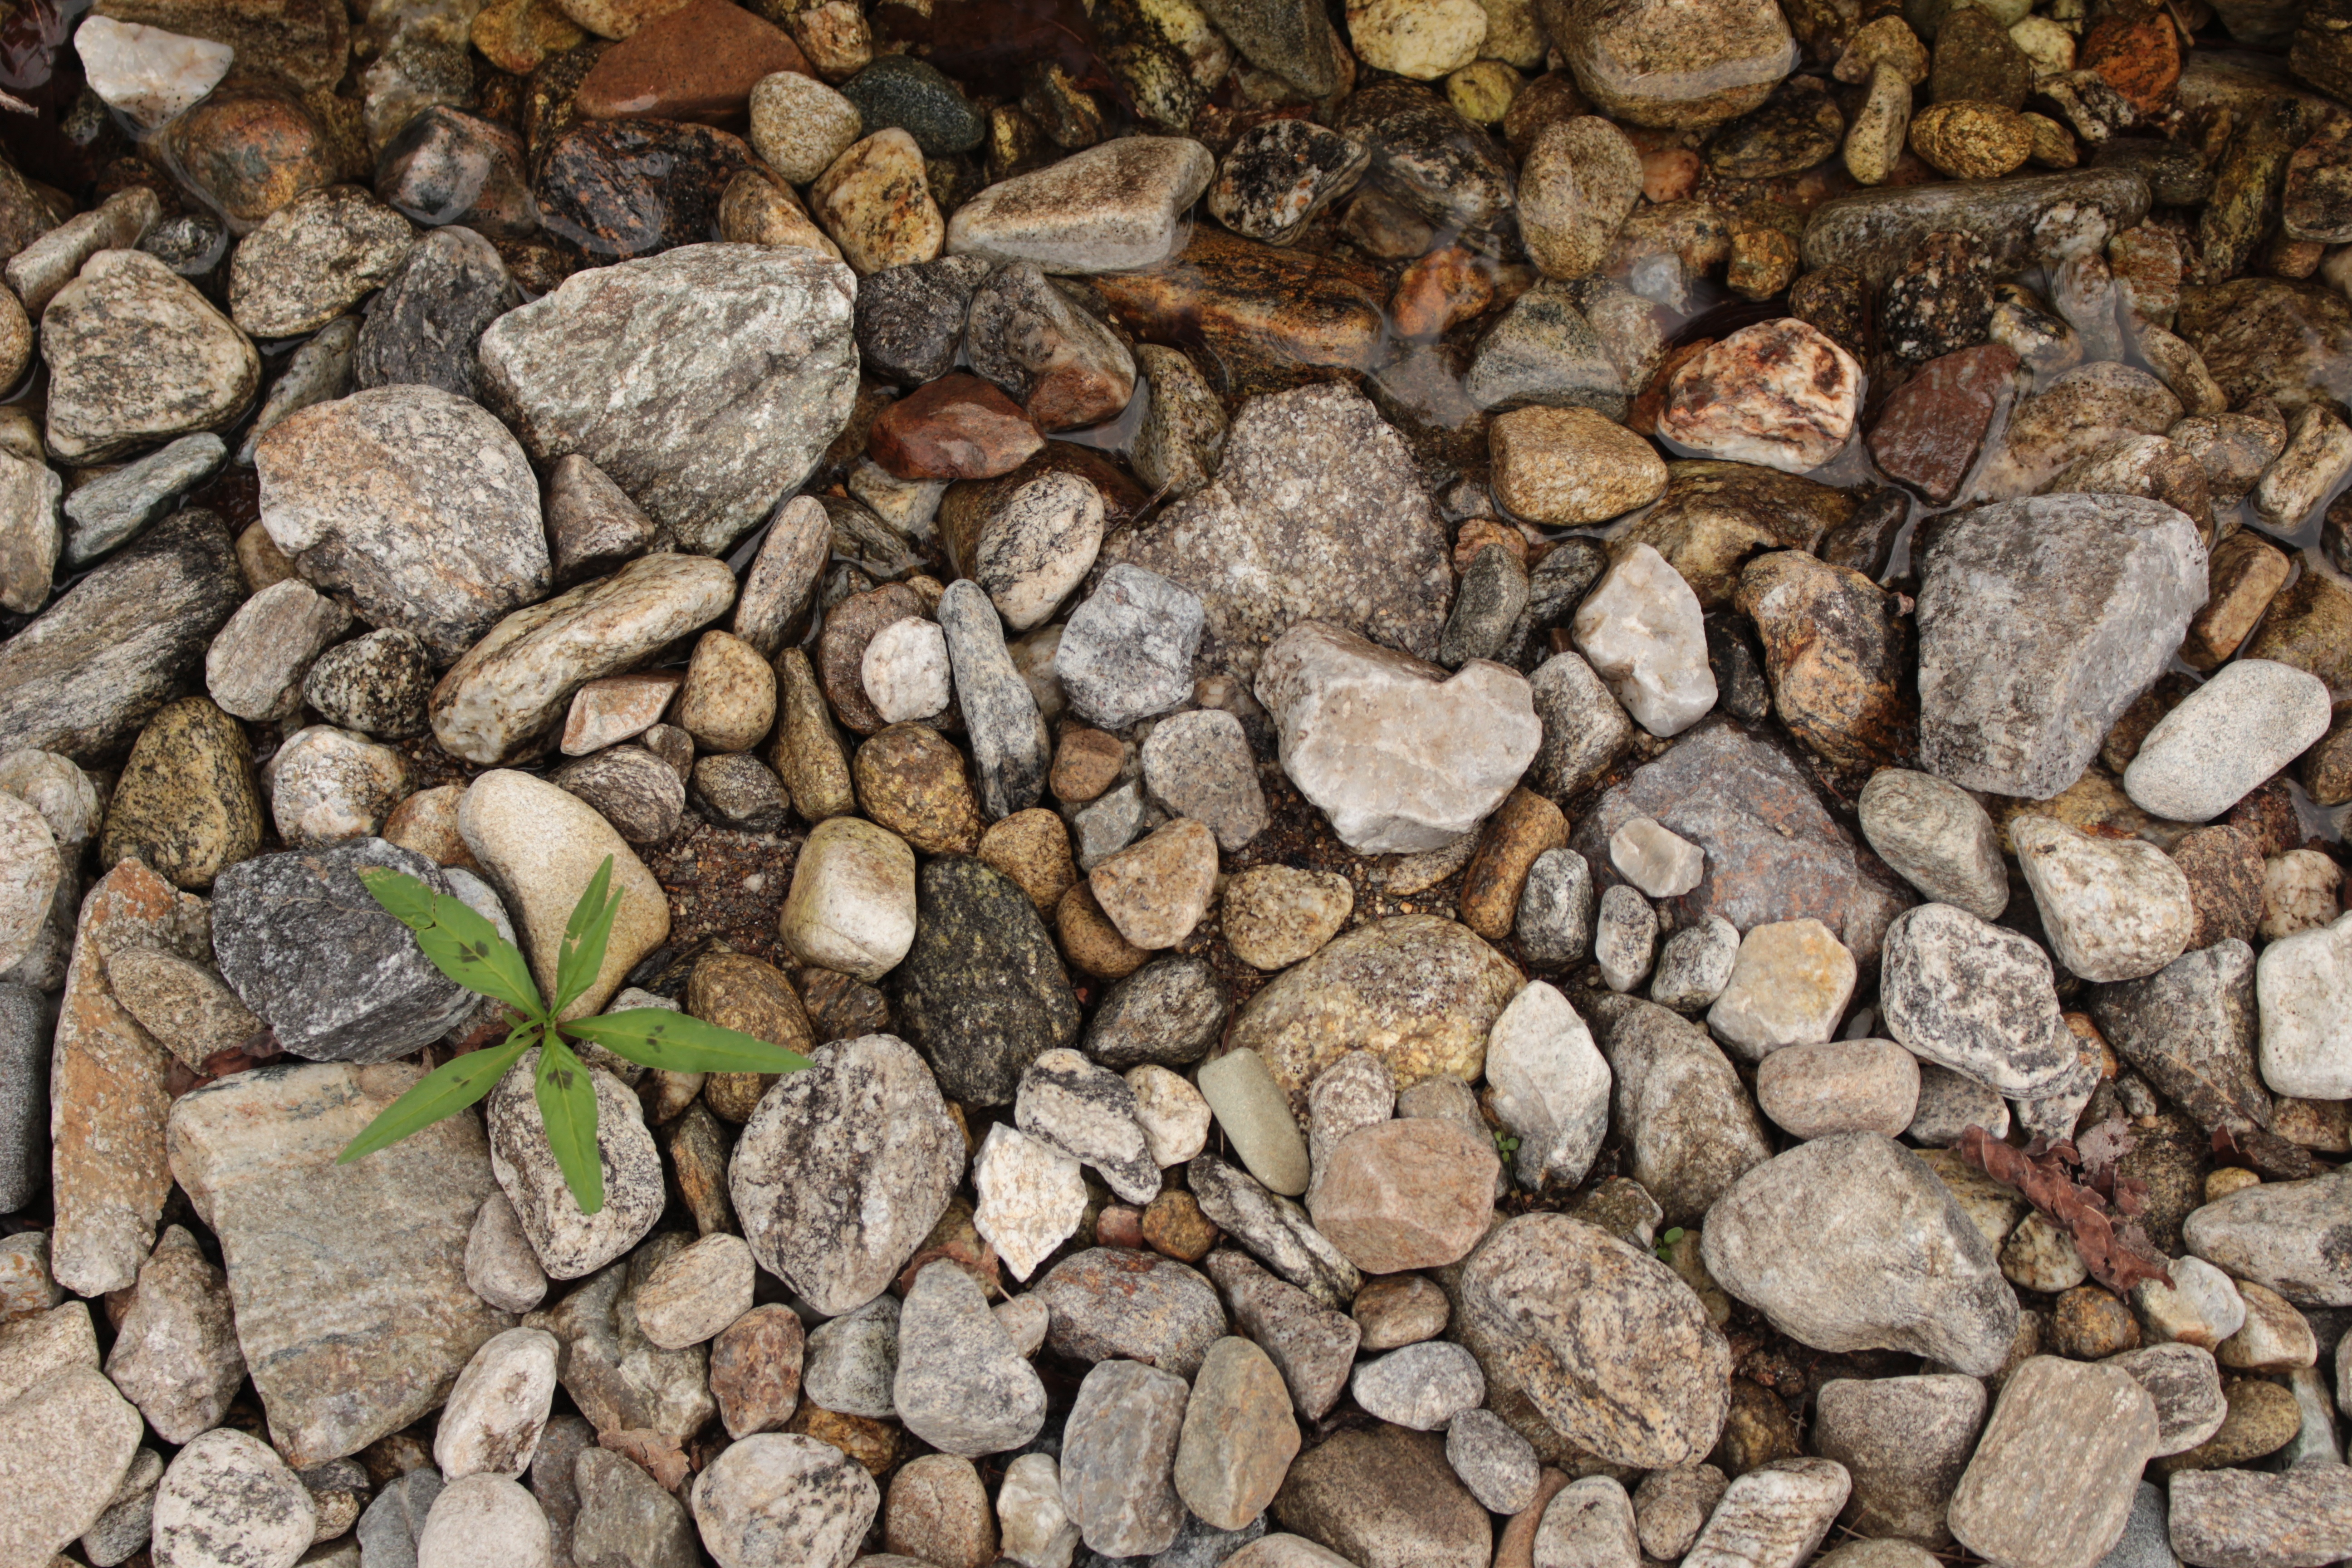
water, nature, rock, wood, leaf, floor, wall, valley, land, pool, pebble, soil, stone wall, material, life, rubble, background, gravel, boulder, wipes, flooring